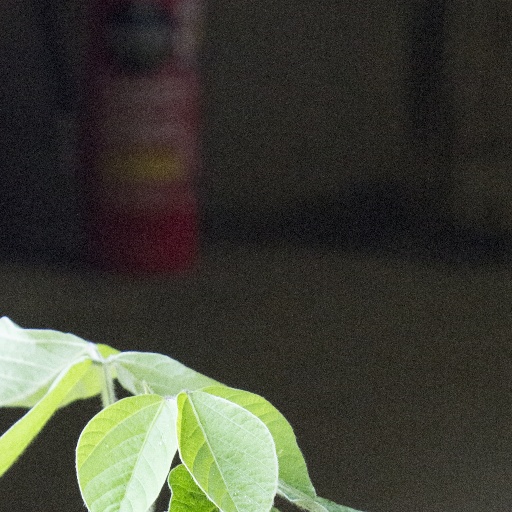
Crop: soybean